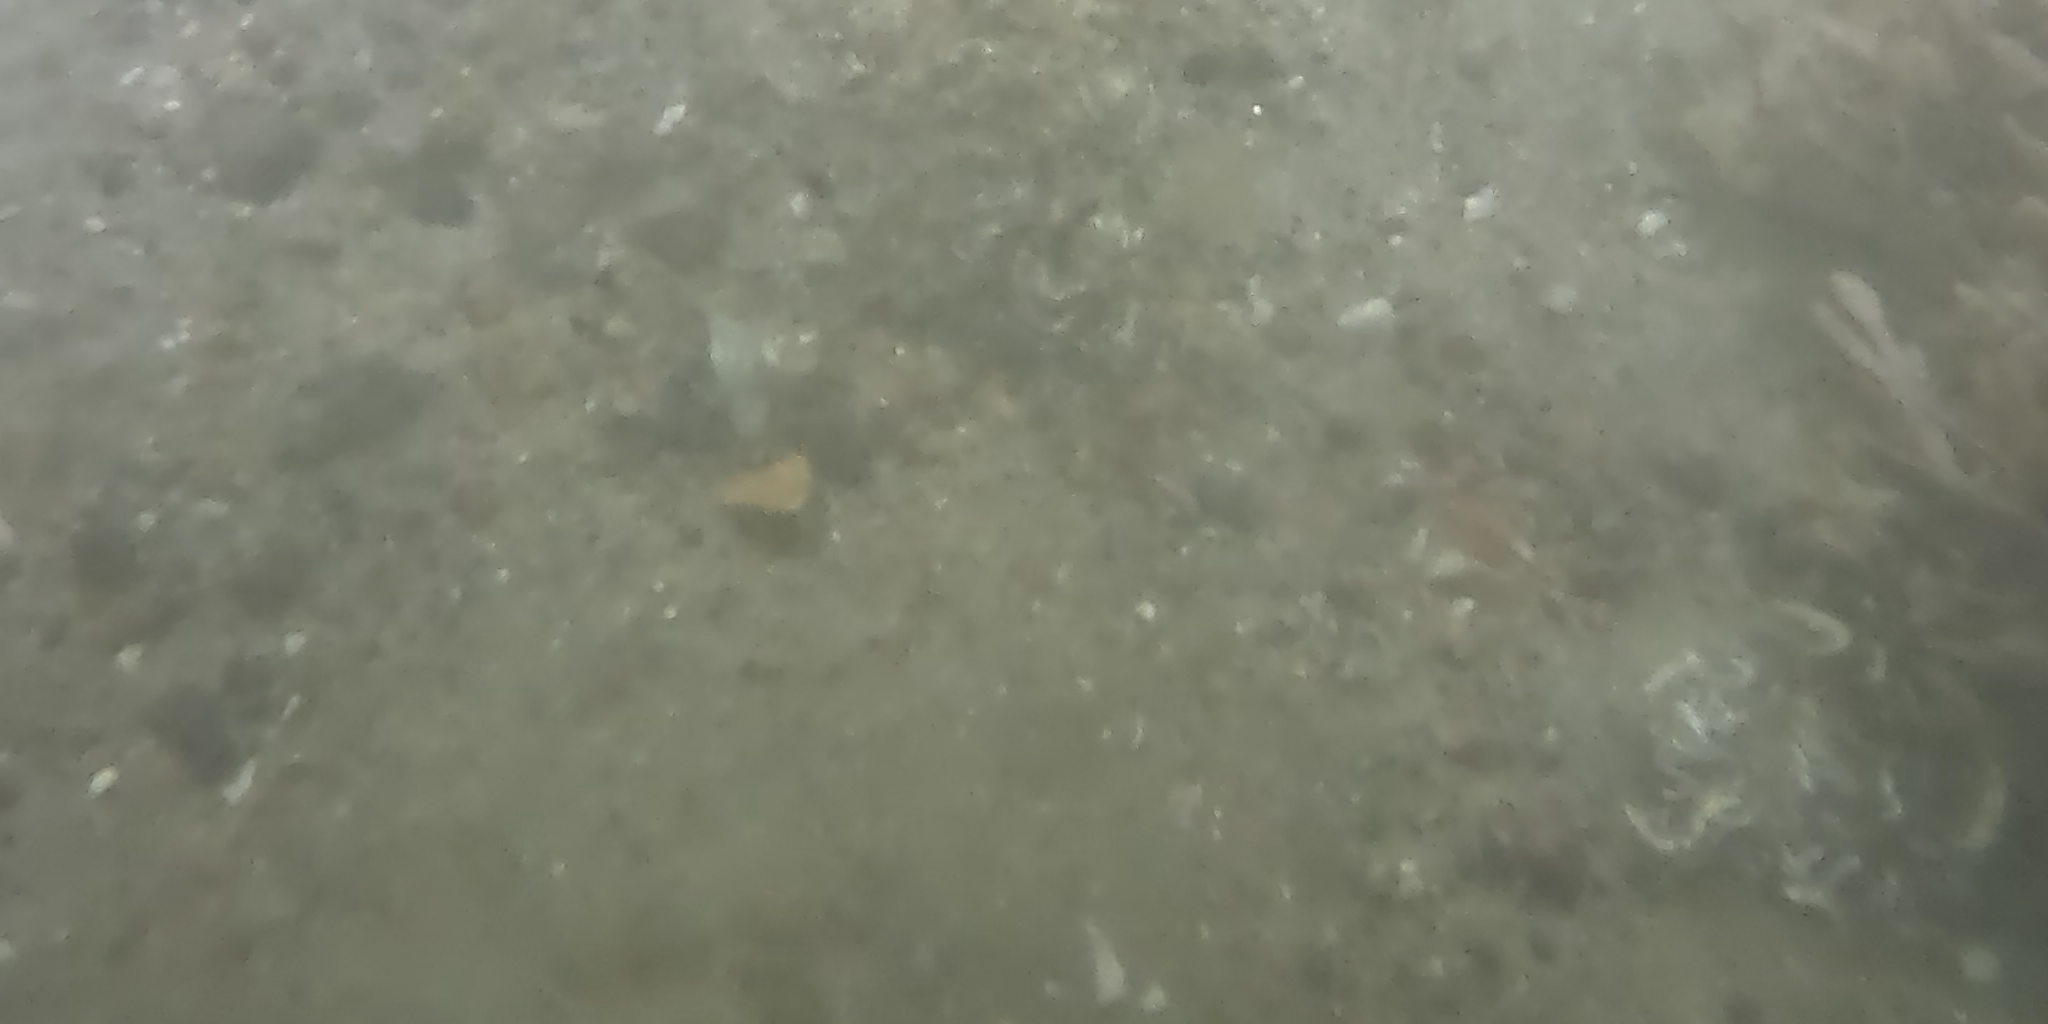
Seabed habitat: stone